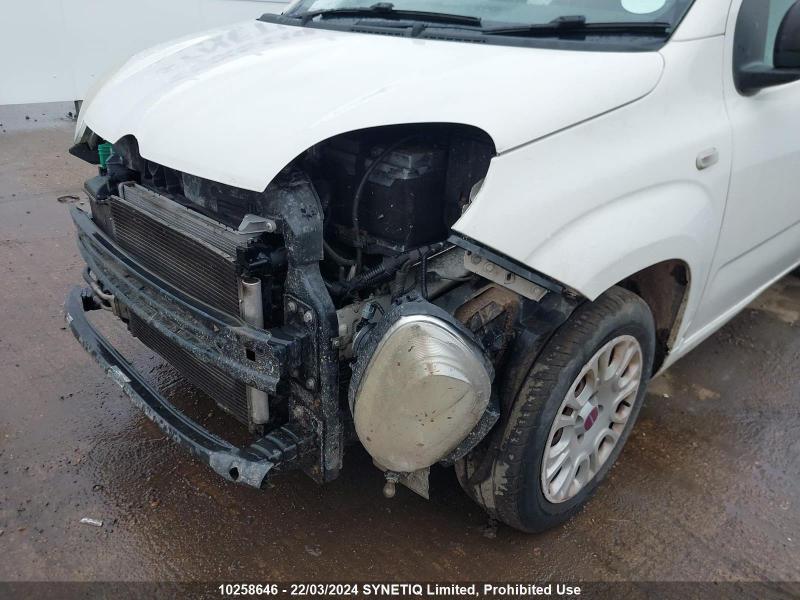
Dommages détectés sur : plaque d'immatriculation avant, pare-choc avant, feu avant gauche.
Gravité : majeur